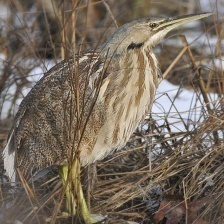
Species: AMERICAN BITTERN
Scientific name: BOTAURUS LENTIGINOSUS